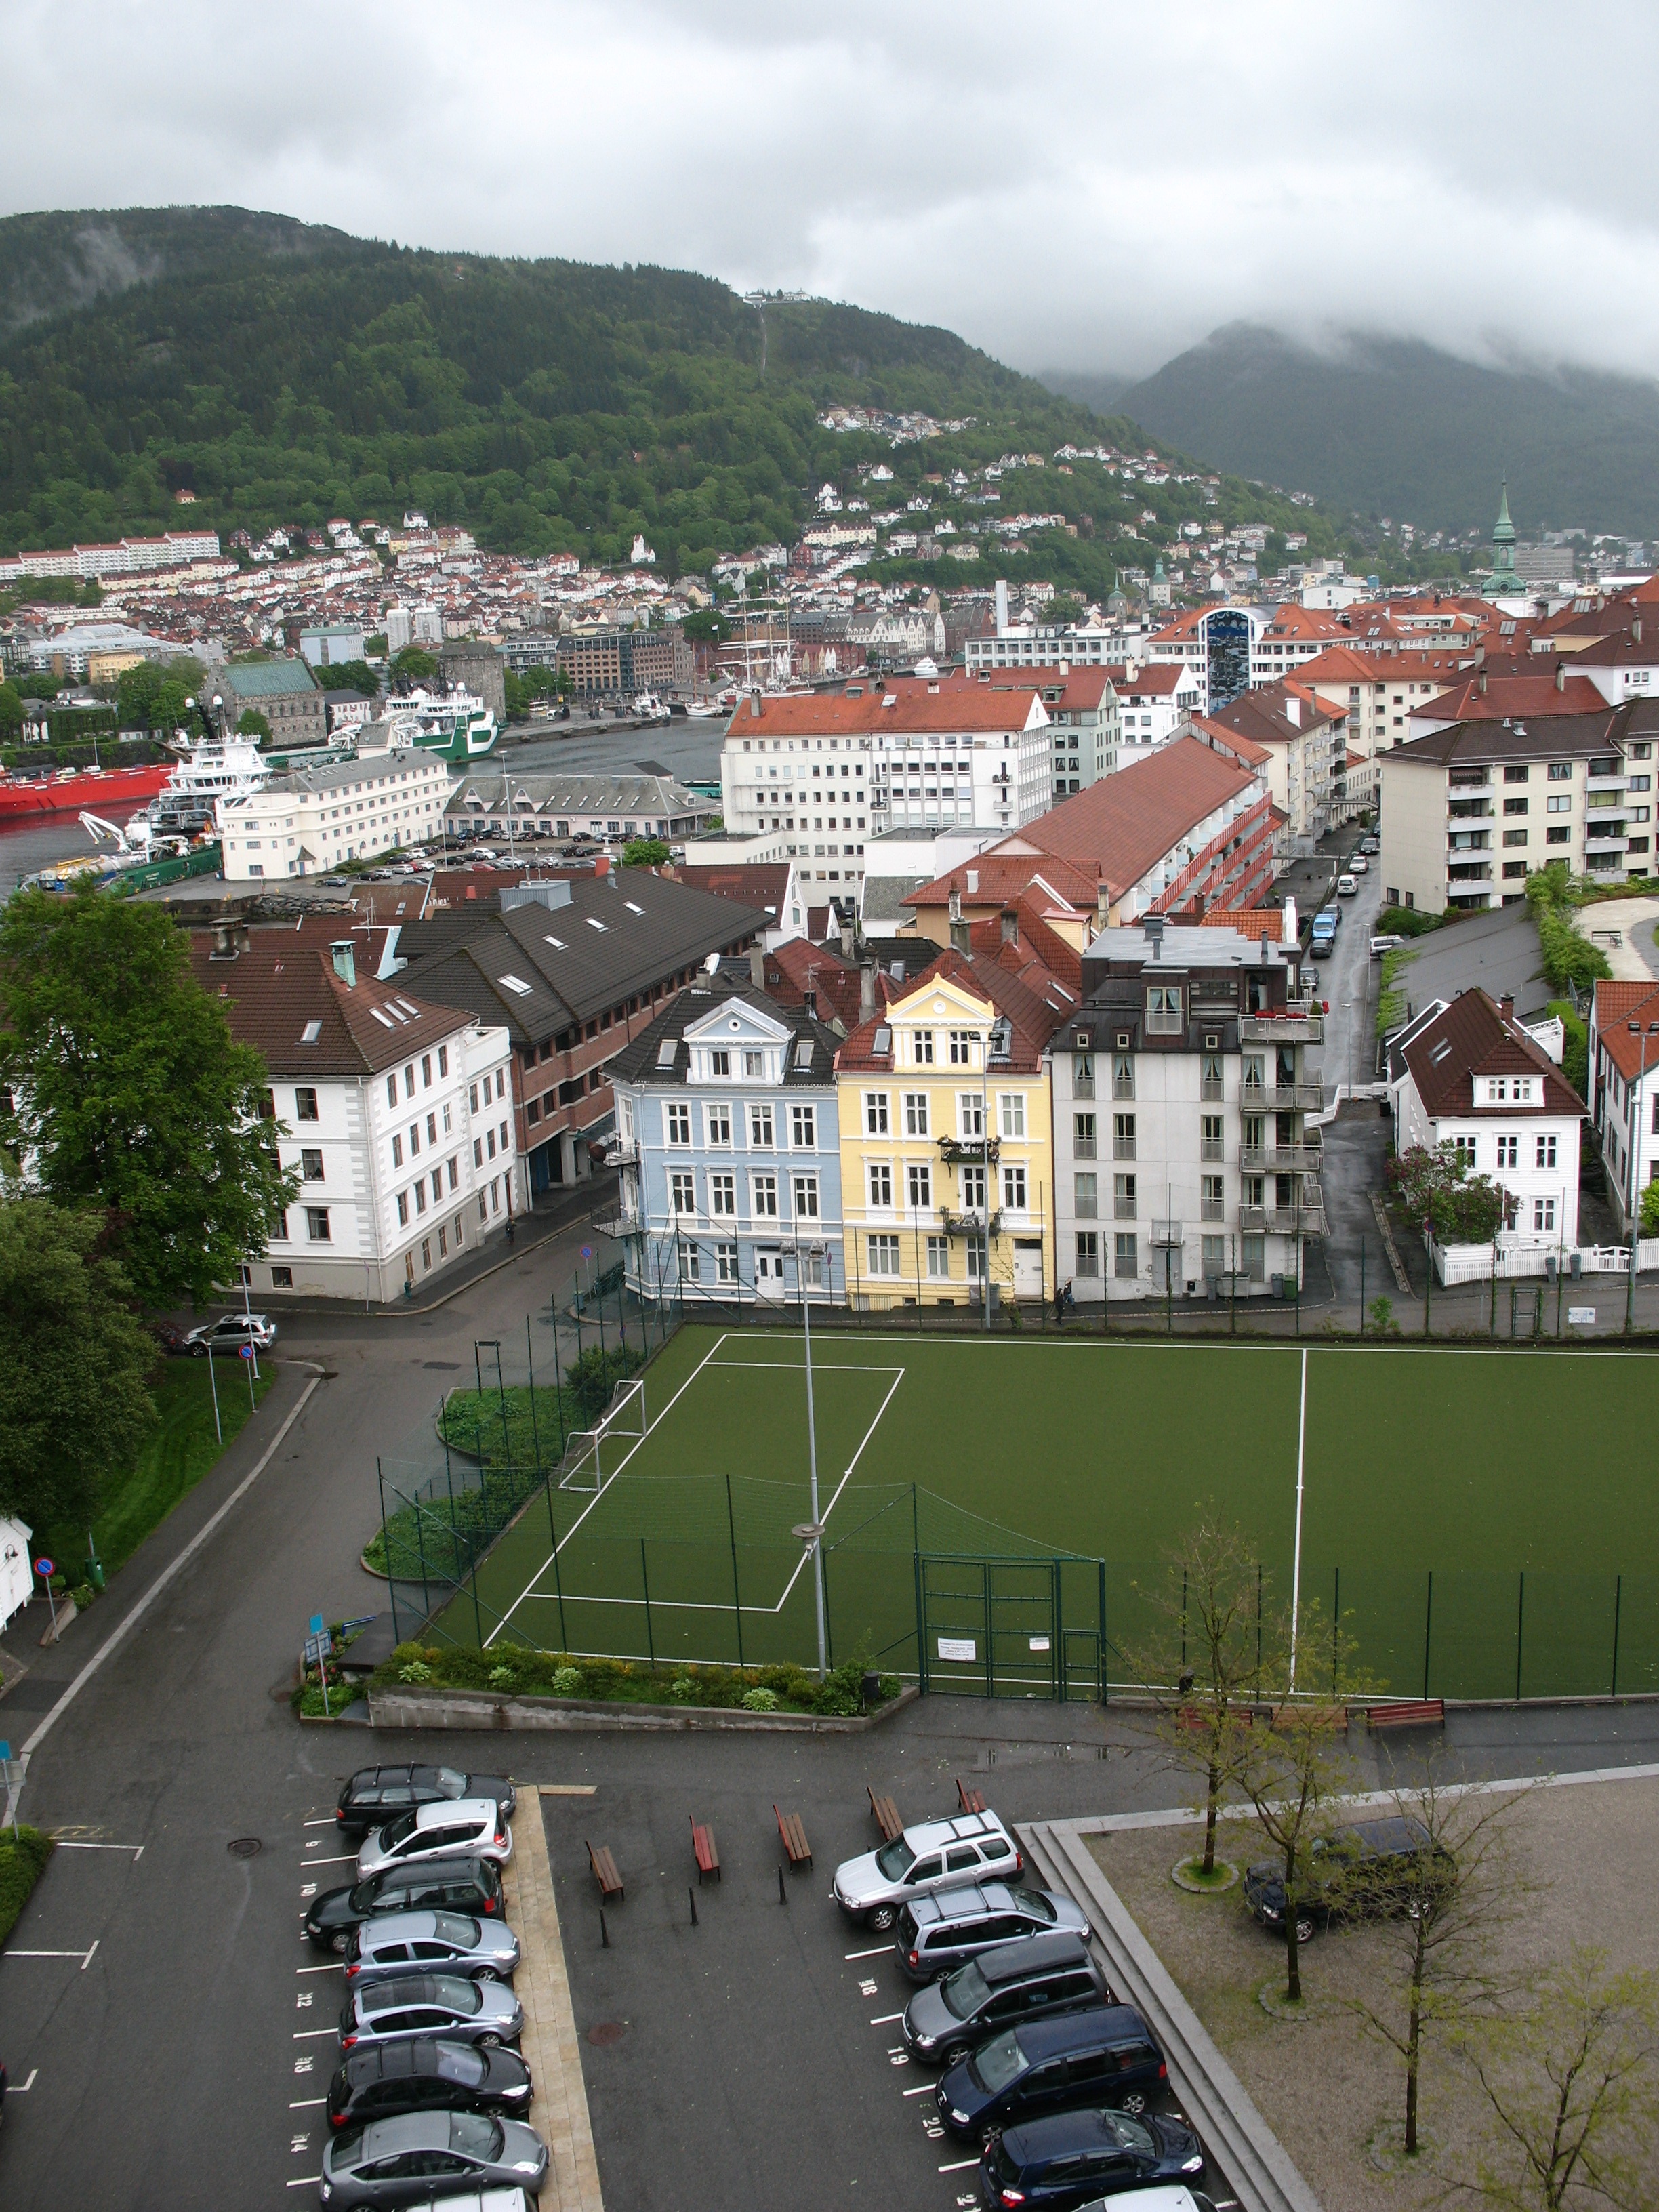
town, view, roof, parking, city, cityscape, transport, stadium, soccer field, norway, stavanger, neighbourhood, at home, bird's eye view, aerial photography, residential area, geographical feature, human settlement, metropolitan area